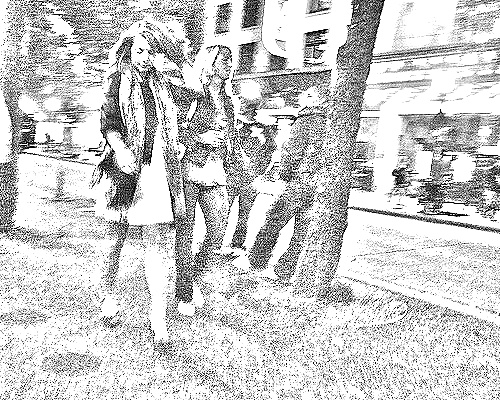
Portrait style: Sketch Portrait